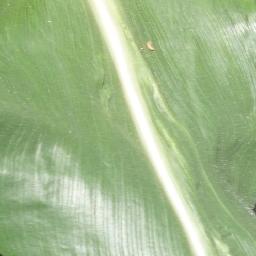
Label: Corn_(Maize)___Healthy